Valuk

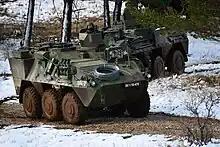
Slovenian Valuks on an exercise

The Valuk has a Steyr 612.35 6-cylinder turbo diesel engine. It has a hydrodynamically controlled automatic transmission with a torque converter, and a lock-up clutch with 5 forward and 1 reverse gears. The engine provides a power-to-weight ratio of 20.4 kW per ton.